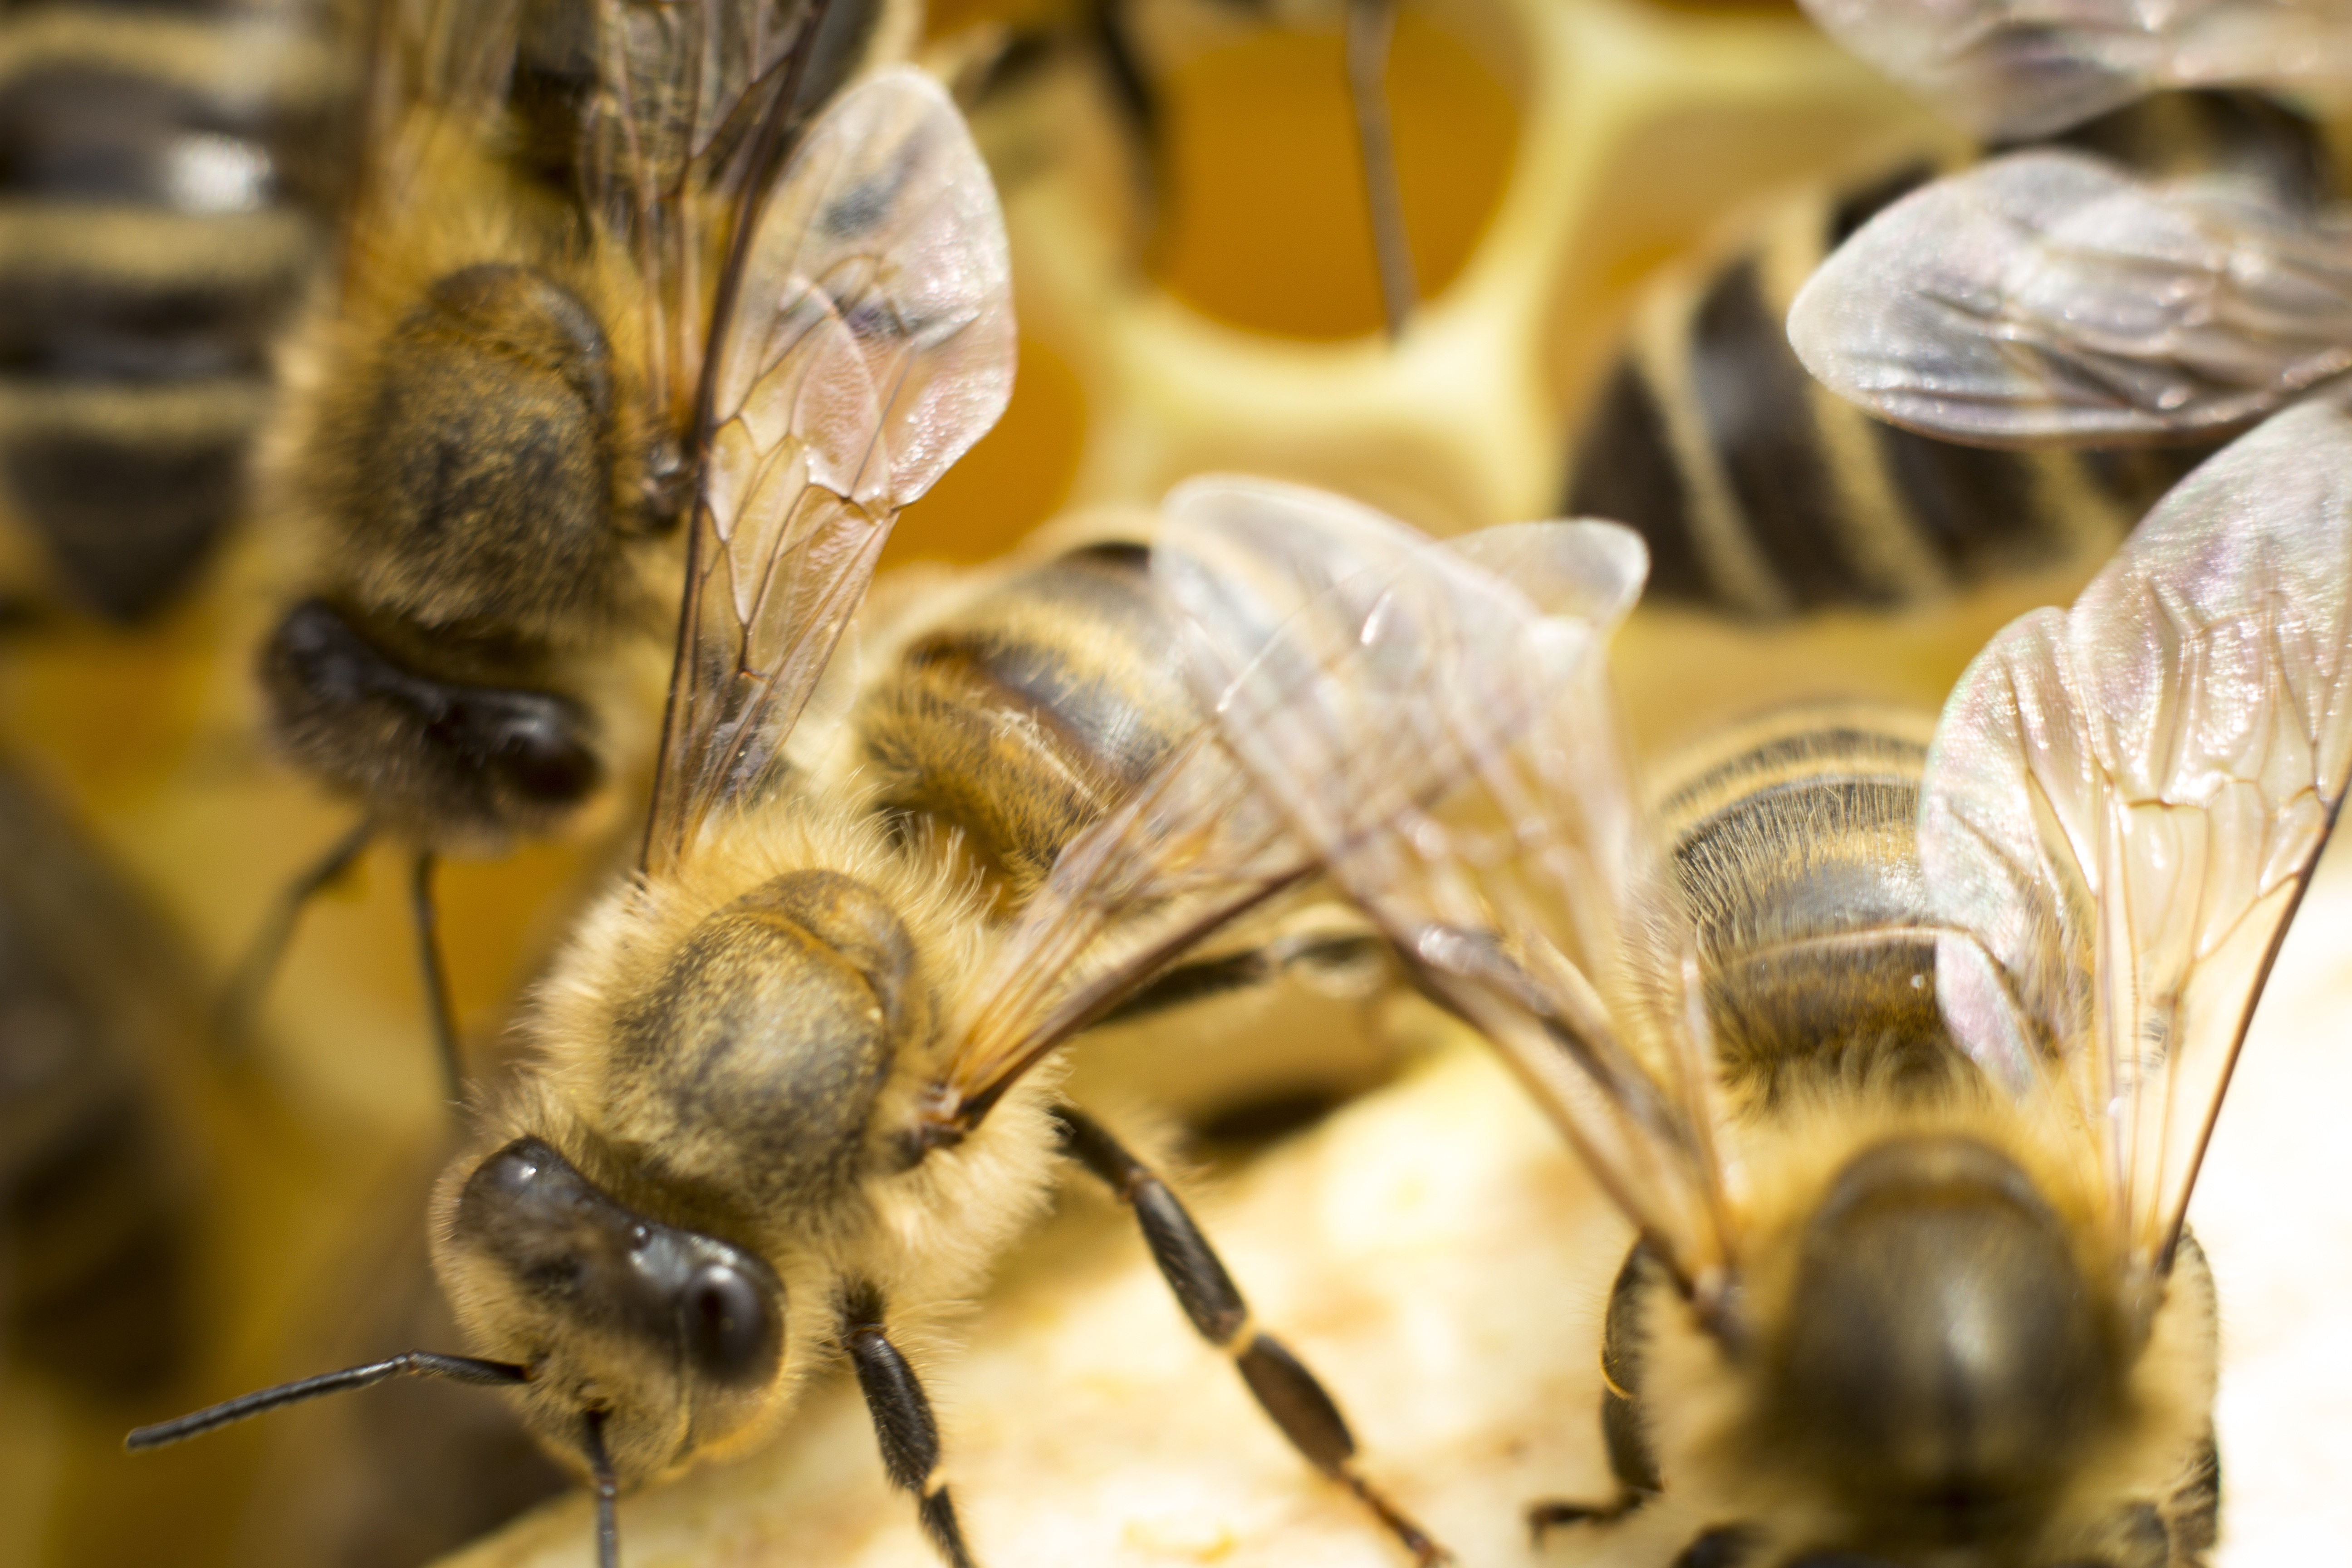
sweet, honey, summer, village, pollen, insect, macro, slice, fauna, invertebrate, close up, bee, nectar, honeycomb, bees, macro photography, arthropod, honey bee, pollinator, beekeeping, distributional effects, ul, membrane winged insect, pasieka